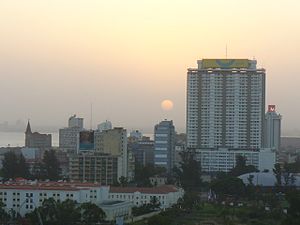
Mozambiques største byer
Udsigt over Maputo, Mozambiques største by
Dette er en liste over Mozambiques største byer.